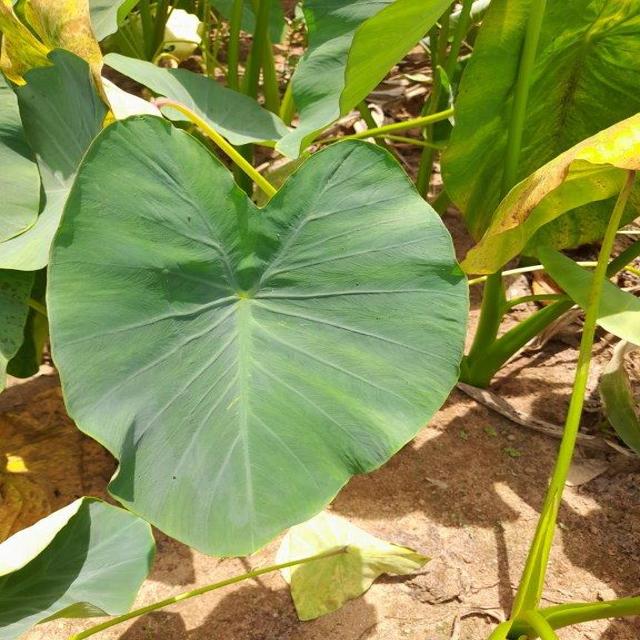
Label: Healthy